Mike South

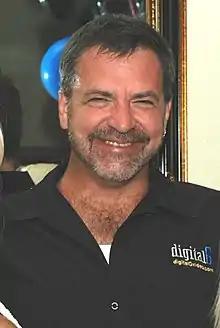

Mike South (born December 26, 1957, in Atlanta, Georgia) is an American pornographic actor, director, blogger and pornography gossip columnist.